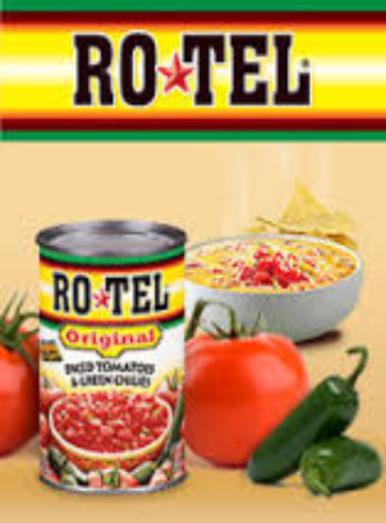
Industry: Food